Palace Theatre (New York City)

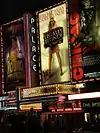
"Legally Blonde" at the Palace Theatre

The last week of straight vaudeville at the Palace premiered July 9, 1932, featuring Louis Sobol. Afterward, the Palace instituted a mixed policy of vaudeville before a feature film, which continued for several months. The last vaudeville accompaniment took place on November 12, 1932, with Nick Lucas and Hal Le Roy appearing on the closing bill. Thereafter, the Palace was converted to a movie palace, showing films exclusively under RKO Pictures. The film-only policy was not initially successful because many major studios already operated their own theaters in Times Square. Theatrical historian Louis Botto said that "from the 1930s on, it was a constant struggle for survival" for the Palace, which frequently flipped between film-only, vaudeville/film, and live performance formats.